Solutrean hypothesis

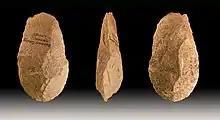
Biface hand axe stone tool.

In 1970 a stone tool, a biface hand axe, which was later suggested by Stanford and Bailey to resemble Solutrean stone tools, was dredged up by the trawler "Cinmar" off the east coast of Virginia in an area that would have been dry land prior to the rising sea levels of the Late Pleistocene. The tool was allegedly found in the same dredge load that contained a mastodon's remains. The mastodon tusks were later dated at 22,000 years old. In addition several archaeological sites on the Delmarva peninsula with suggestive, but not definitive, dating between 16,000 and 18,000 years have been discovered by Darrin Lowery of the University of Delaware. These factors led Stanford and Bradley to reiterate in 2014 their academic advocacy of pre-Clovis peoples in North America and their possible link to Paleolithic Europeans.